Syd's coffee stall

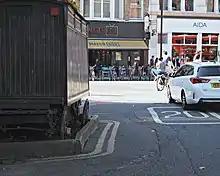
Viewed from Calvert Avenue looking towards the junction with Shoreditch High Street

The stall was established by Sydney Edward Tothill in 1919. Using money from his First World War soldier's disability pension he commissioned a carriage from a coachbuilder on Hackney Road, Shoreditch. The completed vehicle, in mahogany with etched-glass windows and brass fittings, was set up as a coffee stall on Calvert Avenue, near to the corner with Shoreditch High Street.